List of Gong band members

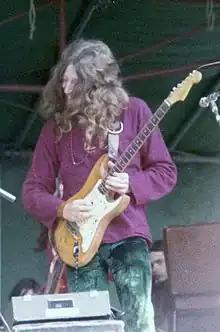
Steve Hillage joined as the bands first lead guitarist in 1972.

In October 1972 they were one of the first acts to sign to Richard Branson's fledgling Virgin Records label, and in late December traveled to Virgin's Manor Studio in Oxfordshire, England, to record their third album, "Flying Teapot". Towards the end of their recording sessions they were joined by English guitarist Steve Hillage, whom they had met a few weeks earlier in France playing with Kevin Ayers. He arrived too late to contribute much to the album, but would soon become a key component in the Gong sound.